Chapters of 2 Maccabees

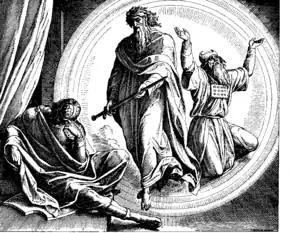
Judas is presented with a divine golden sword while asleep before the Battle of Adasa. Woodcut by Julius Schnorr von Carolsfeld from the 1860 .

Chapter 14 largely focuses on the rise of High Priest Alcimus, a new villain. In the capital of Antioch, Lysias and Antiochus V are overthrown by Demetrius I. In the year 151 SE (equivalent to Fall 162 – Fall 161 BCE), Alcimus arrives to criticize Judas Maccabeus and to petition to be installed as High Priest. Demetrius agrees. Alcimus is appointed High Priest, while Nicanor is given the governorship of Judea. While there is a brief clash at Dessau between Simon's forces and Nicanor's army where Nicanor wins, he is hesitant to immediately resort to renewed war. He sets out entreaties to Judas and the two meet. Surprisingly, the two become friends, and the situation calms in Jerusalem. Judas is appointed Nicanor's deputy as part of the peace deal, marries, and enjoys life. Alcimus is upset with this turn of events, and complains to King Demetrius. Demetrius sends Nicanor new orders to arrest Judas. Judas realizes something is wrong and begins avoiding Nicanor. Nicanor goes to the Temple and demands that the priests there arrange for Judas to be handed over, lest he level the Temple and replace it with one to Dionysus. The priests pray to God to protect the Temple in response. Nicanor orders the arrest of Razis, a respected elder of Jerusalem who has a good reputation. Razis attempts to commit suicide rather than be captured, but misaims his sword, and only wounds himself. He flings himself off the tower he is in, lands amidst the mob of soldiers, runs on top of a large rock while bleeding out, and takes his own innards out of his wound to throw at Nicanor's soldiers to ensure his death.